Bilyi Bars

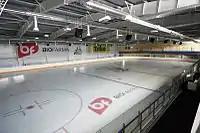
Ice Arena “Bilyi Bars”

Vitali Litvinenkoy is assistant coach since 2017. He is played for Dynamo Kharkov, Sokil Kyiv, Bilyi Bars, Lokomotiv Yaroslavl, Lada Togliatti, Torpedo Nizhny Novgorod, Gomel etc.